Tamils

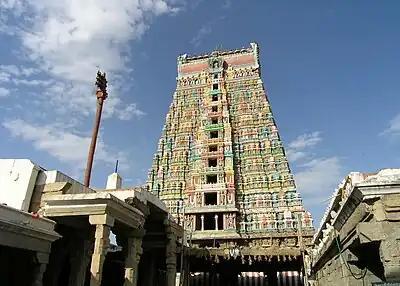
The large "gopuram" is a hallmark of Dravidian architecture

Significant emigration from Indian subcontinent began in the late 18th century, when the Tamils went as indentured labourers and established businesses in other territories under the control of the British empire such as Malaya, Burma, South Africa, Fiji, Mauritius, and the Caribbean. The descendants of these Tamils continued to live in these countries, and practice their original culture, tradition and language. They form significant proportion of the population in Malaysia (7%) and Singapore (5%). A significant population also exists in South Africa, Mauritius, Fiji, as well as other regions such as the Southeast Asia and the Caribbean. However, subsequent generations might not speak the language as a mother tongue, but instead as a second or third language.